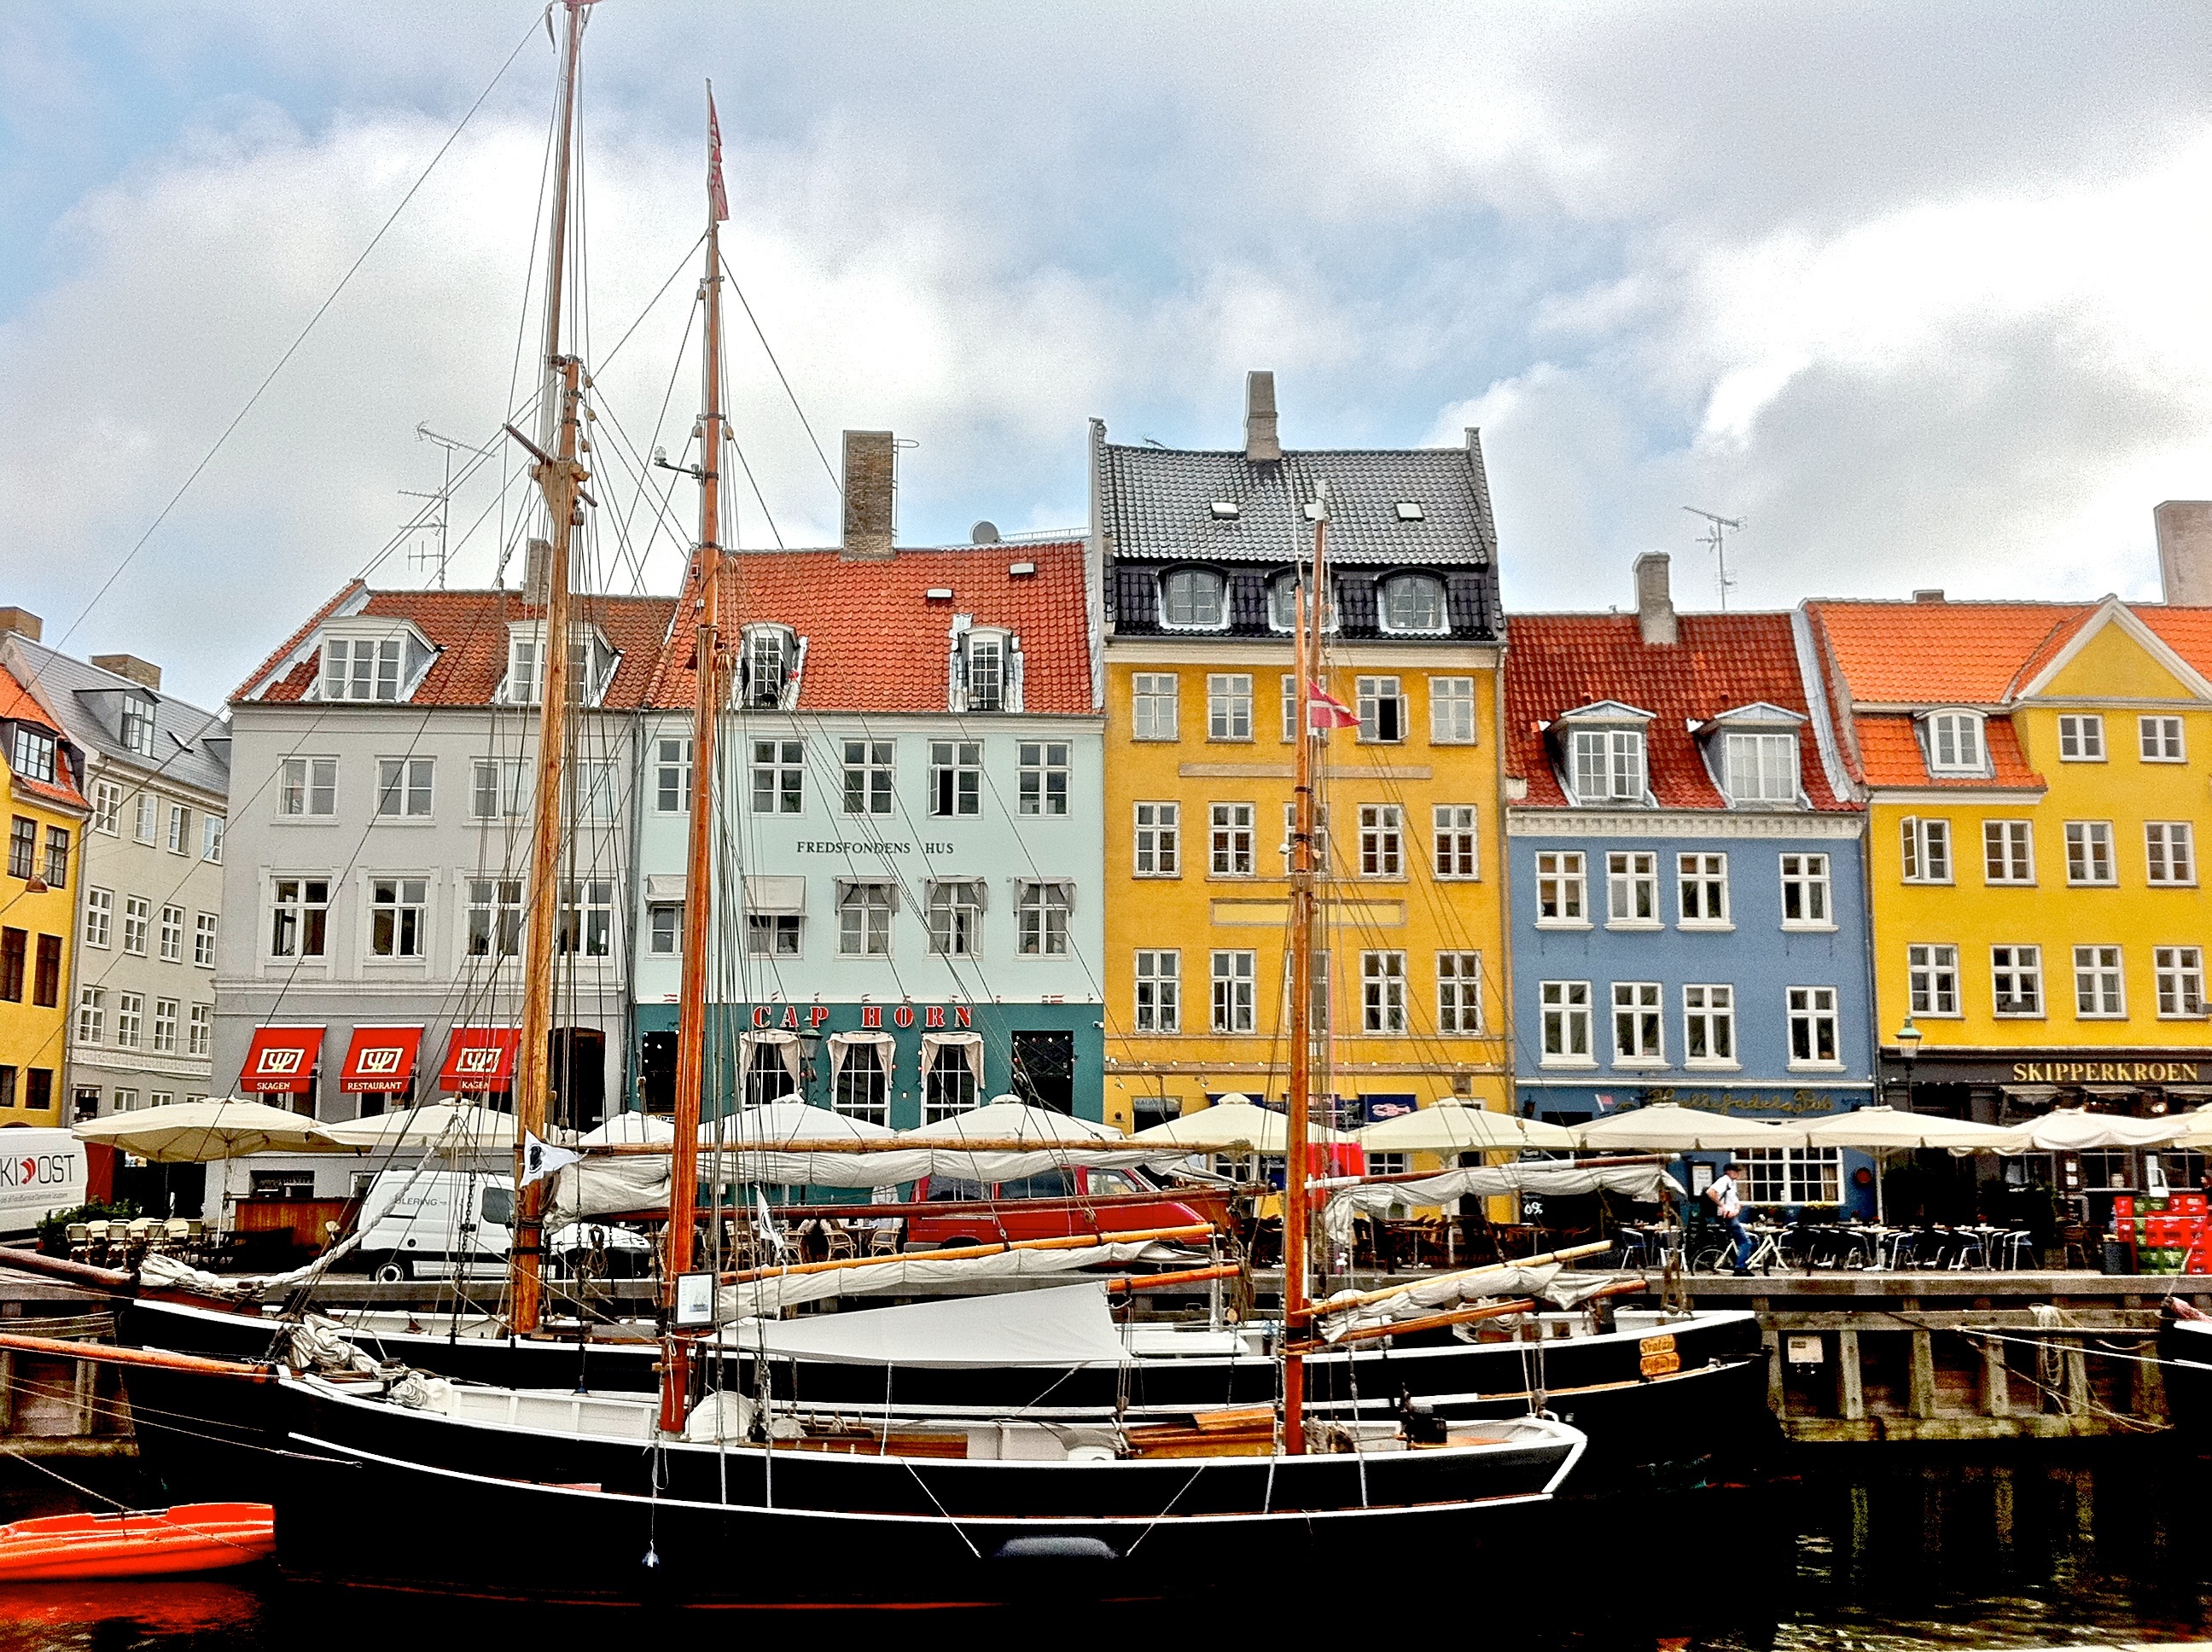
sea, water, dock, architecture, sky, boat, street, town, old, city, canal, ship, cityscape, tourist, travel, europe, vehicle, scenic, facade, harbor, sightseeing, blue, port, historic, colorful, waterway, capital, infrastructure, denmark, copenhagen, european, famous, nyhavn, watercraft, scandinavia, danish, urban area